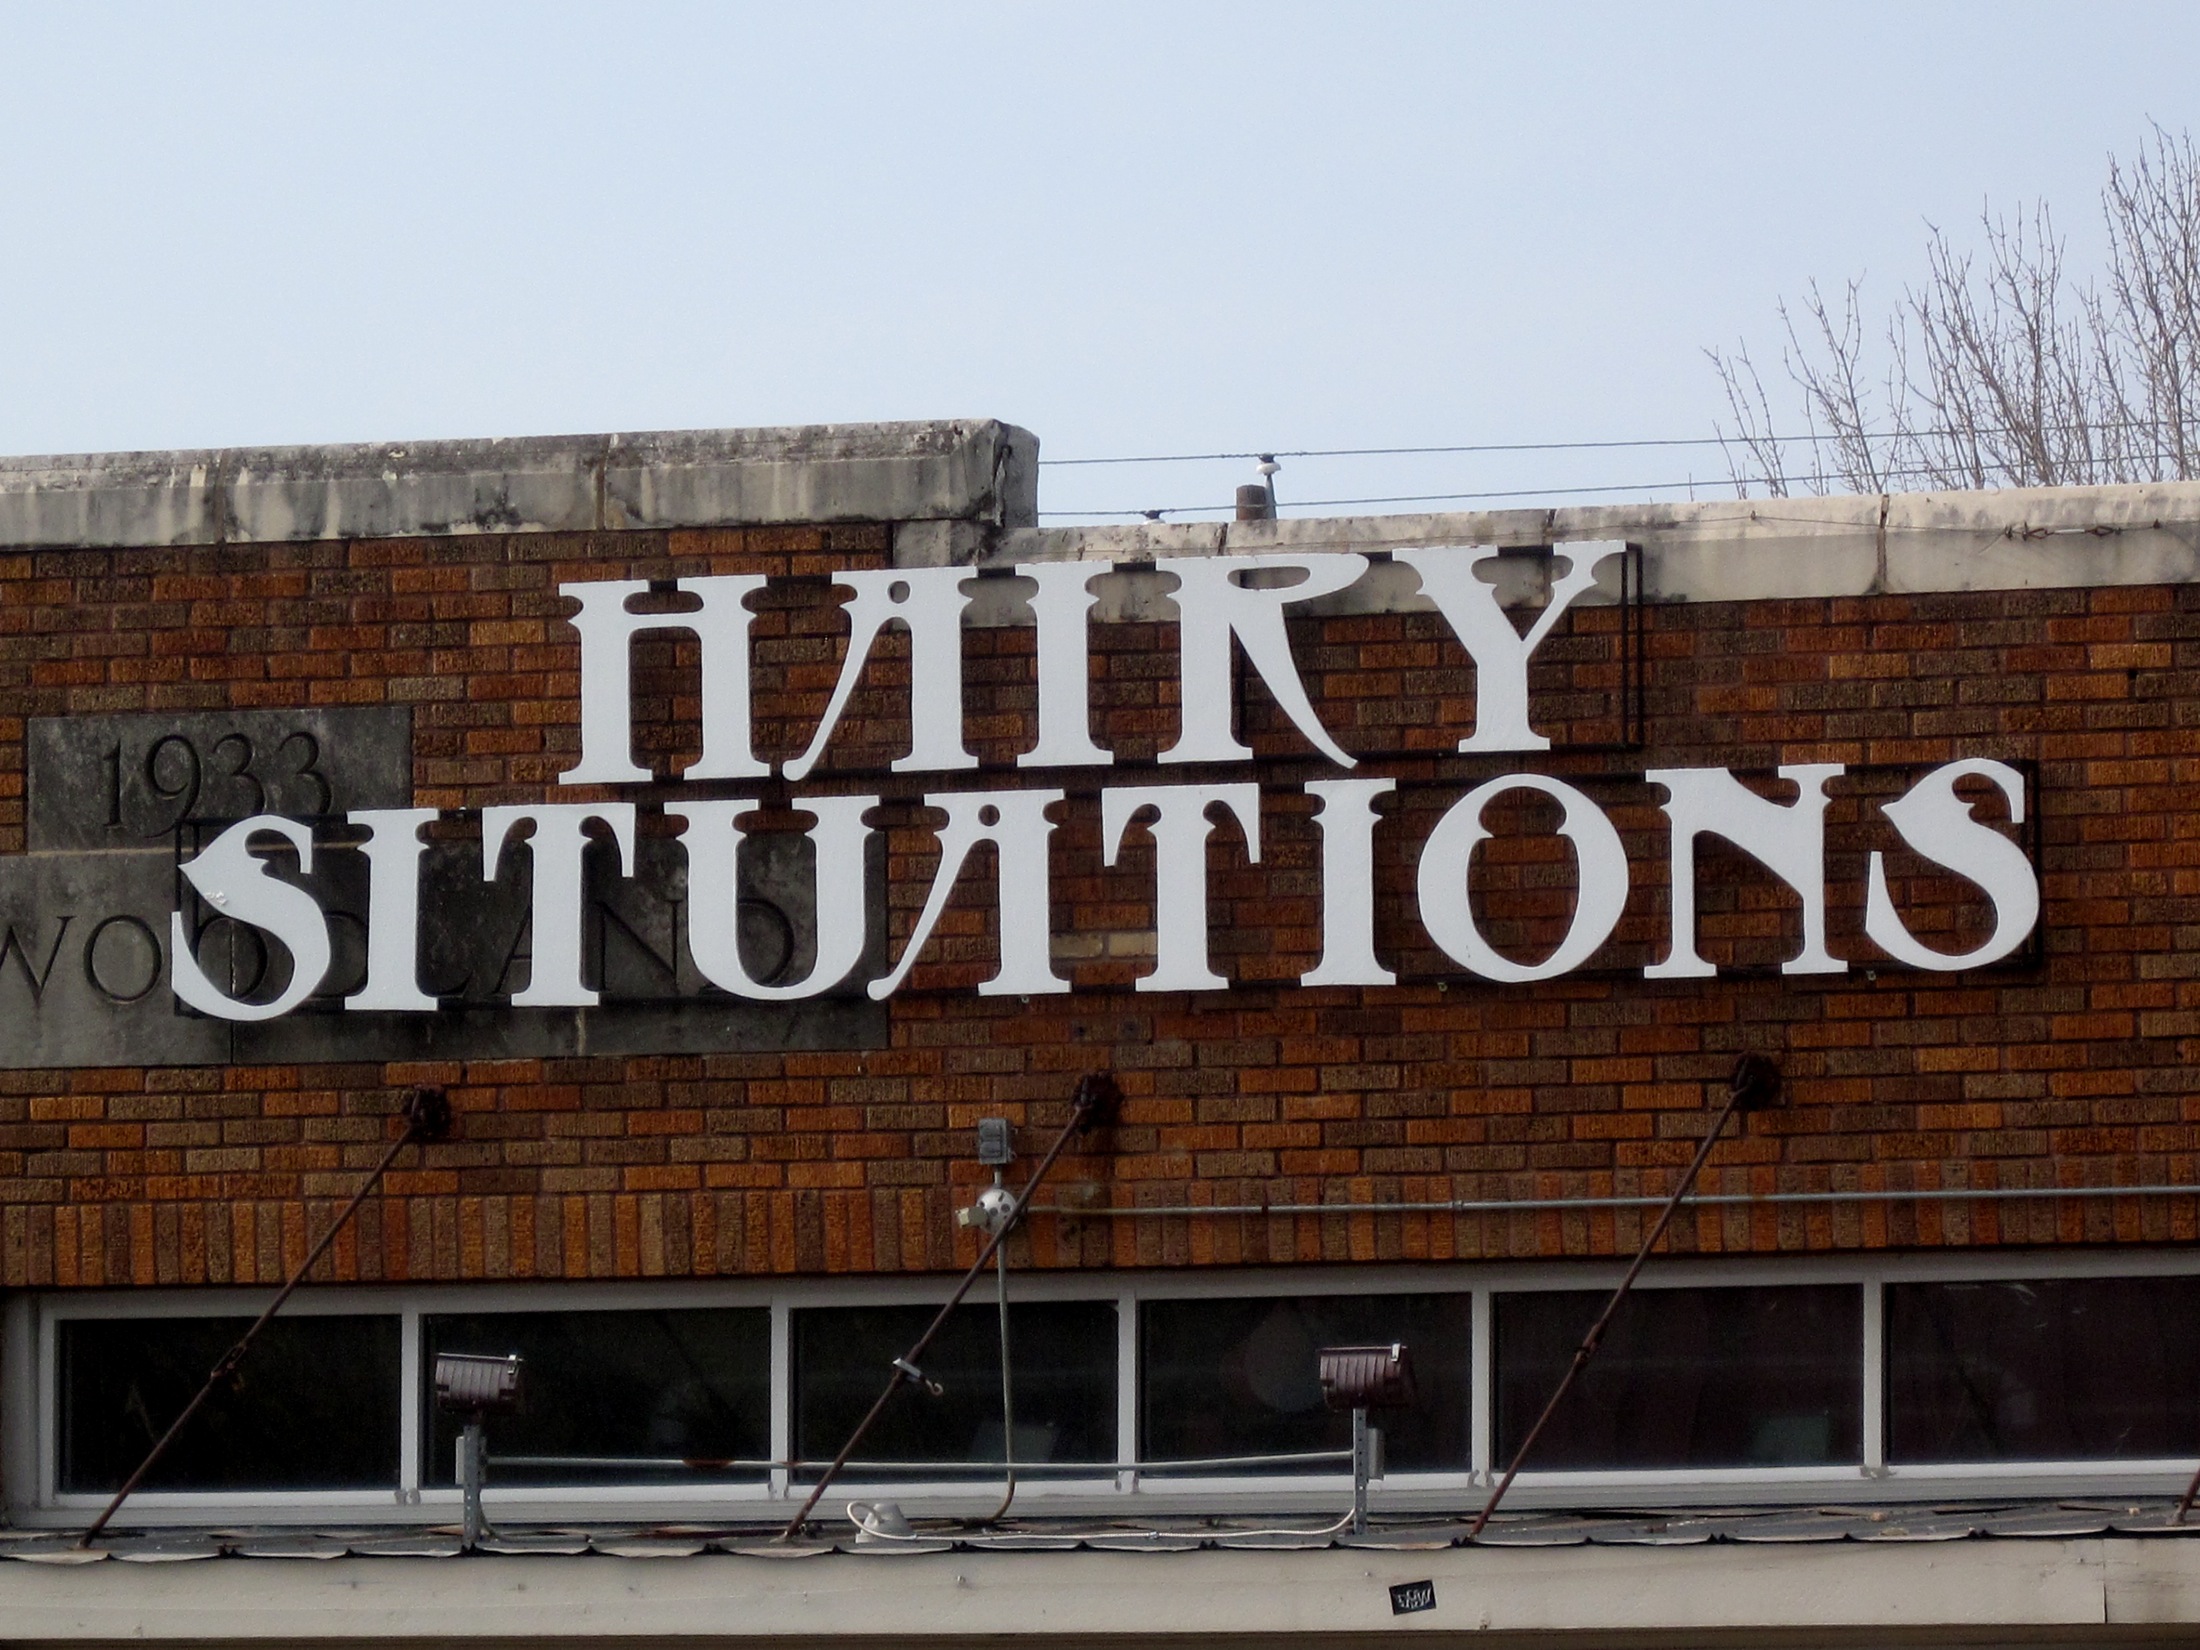
structure, advertising, sign, banner, facade, signage, stadium, arena, austin, 5cardnv, billboard, sport venue